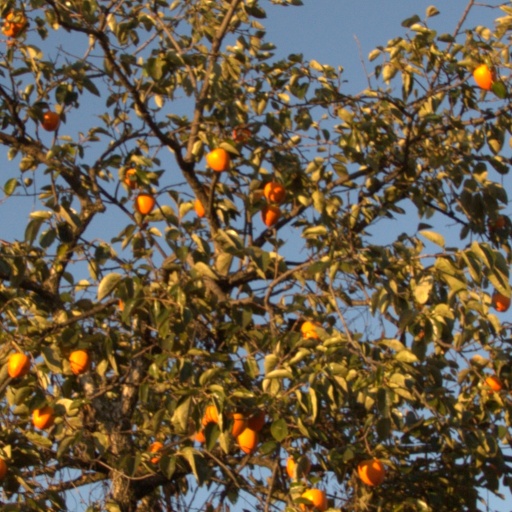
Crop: grape